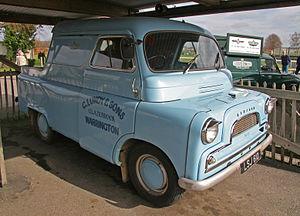
Bedford Vehicles, nom le plus souvent raccourci en Bedford, était une filiale du constructeur anglais Vauxhall, quand celui-ci faisait partie de General Motors. Fondée en 1930 et disparue en 1986, elle était spécialisée dans les véhicules utilitaires, dont elle fut un important acteur international. La marque fut longtemps l'entité la plus profitable de la galaxie General Motors en Europe.